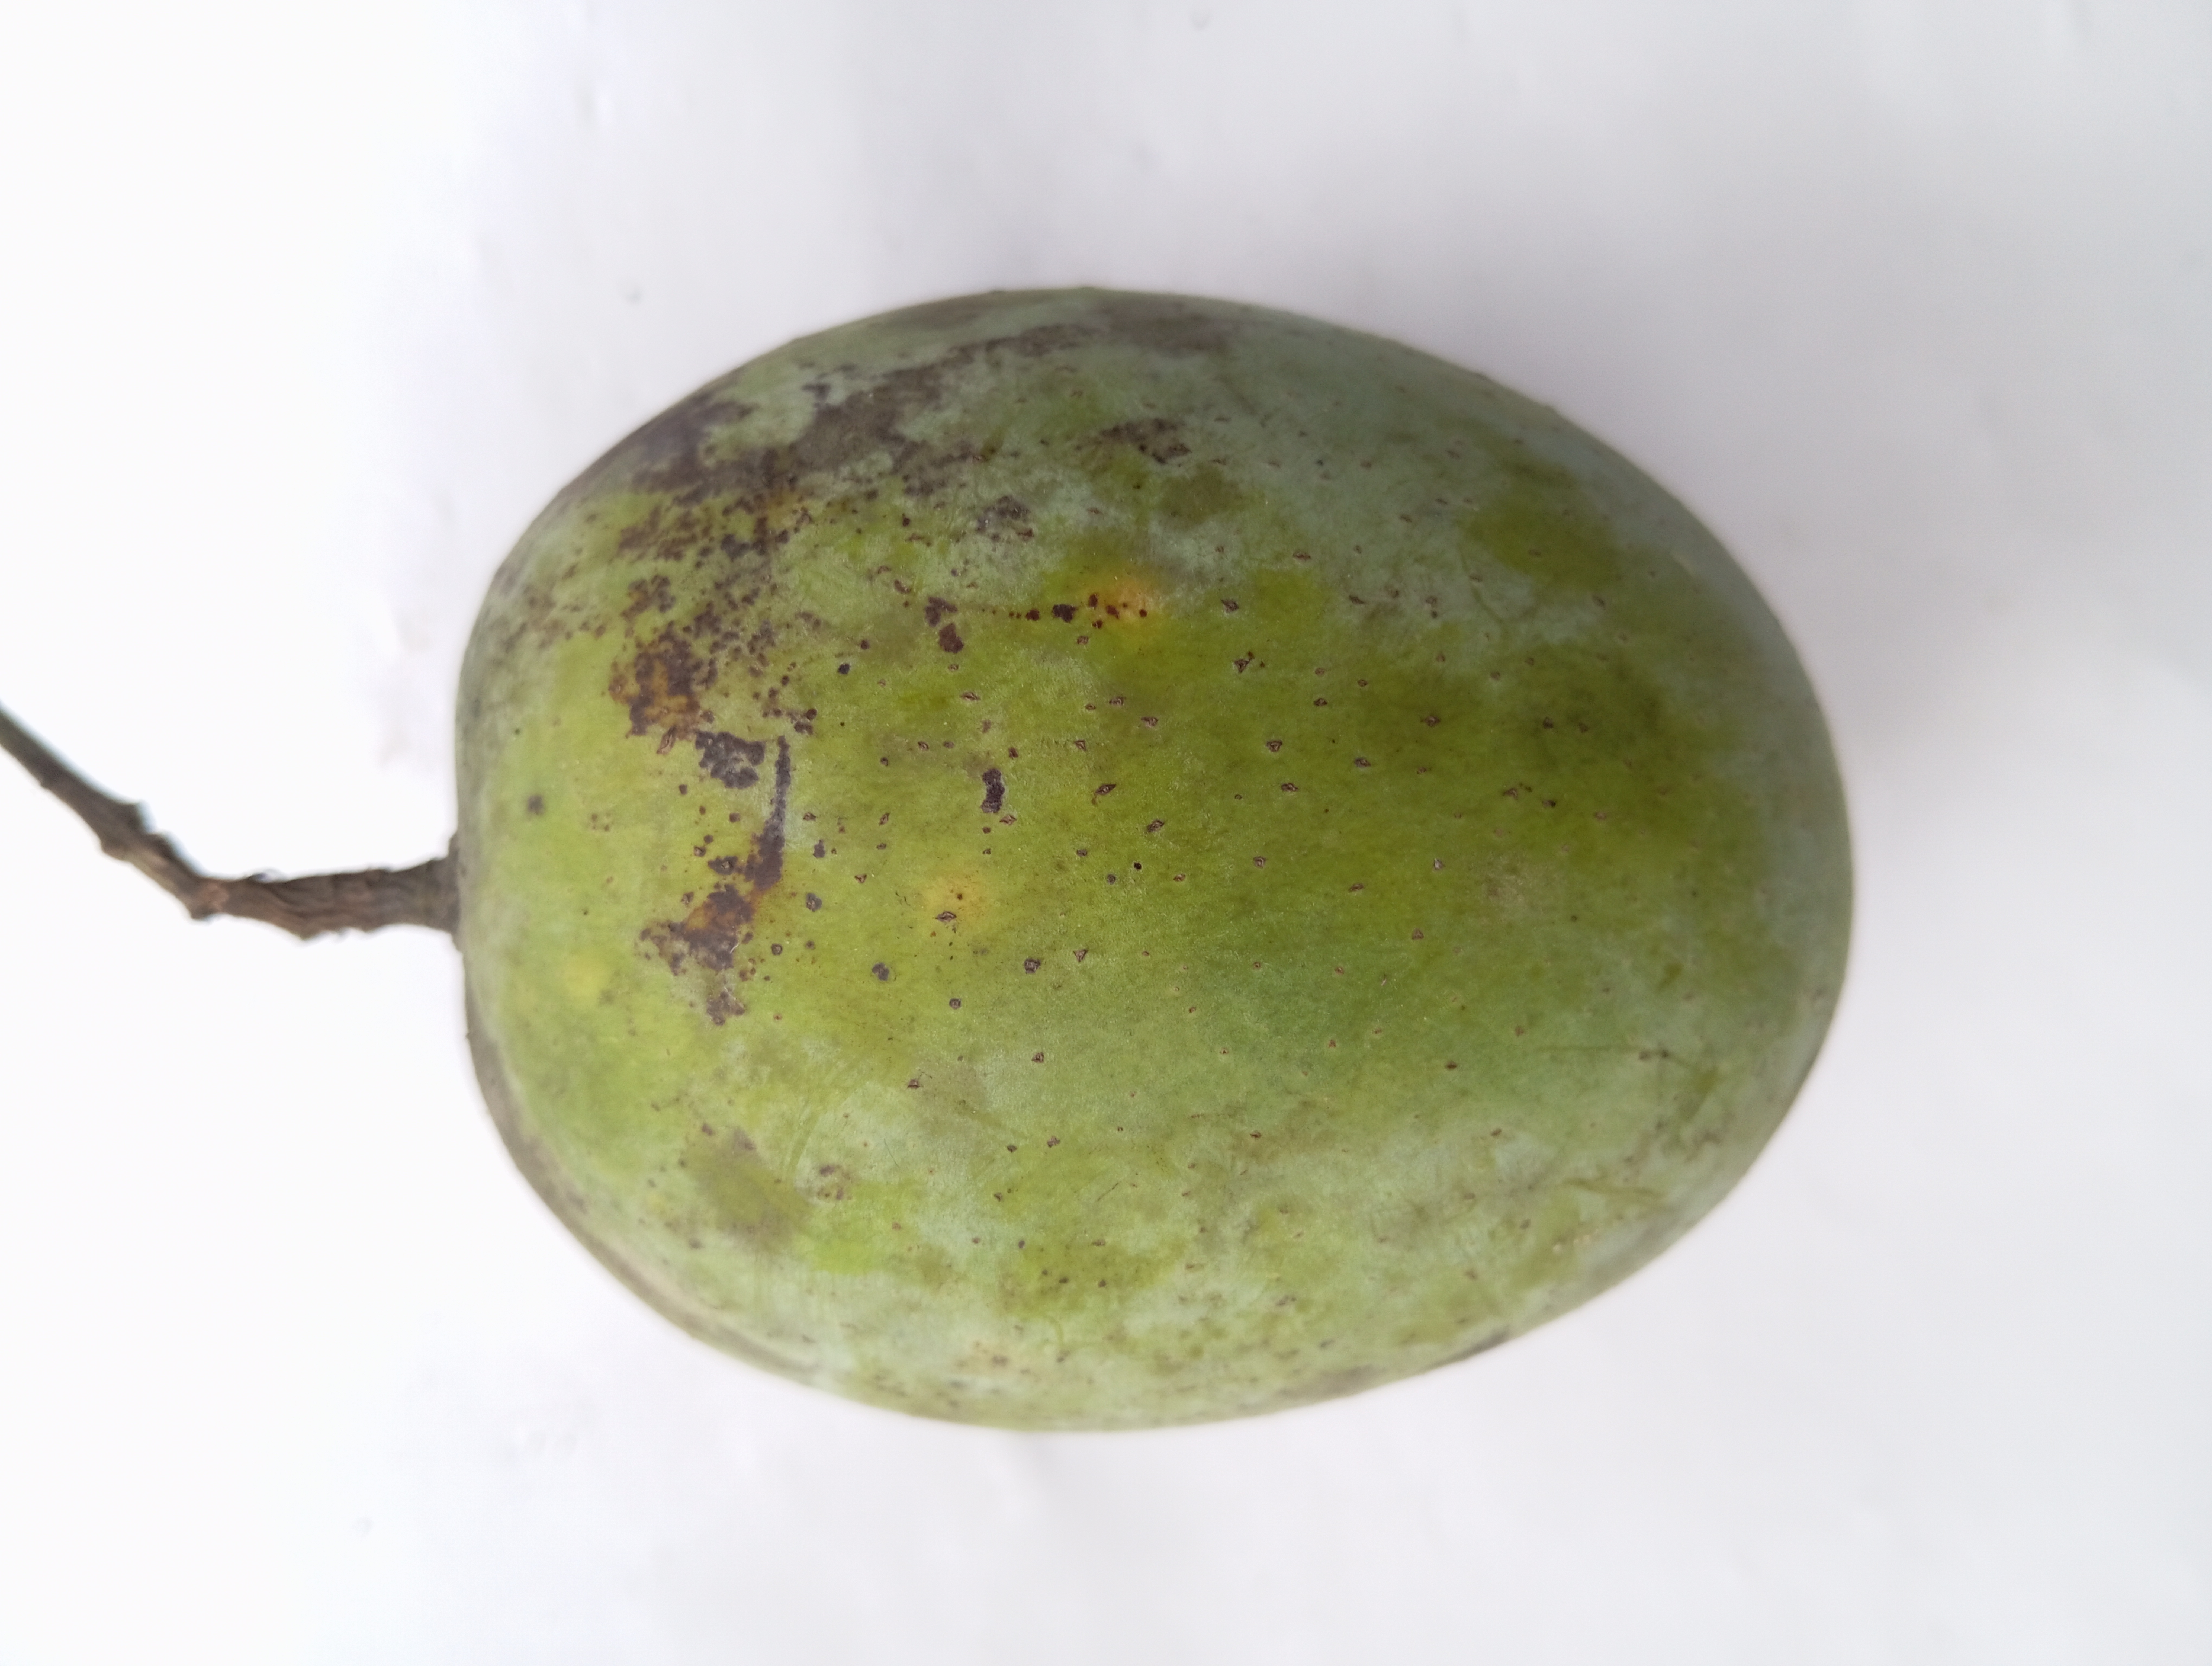
Mango variety: Langra